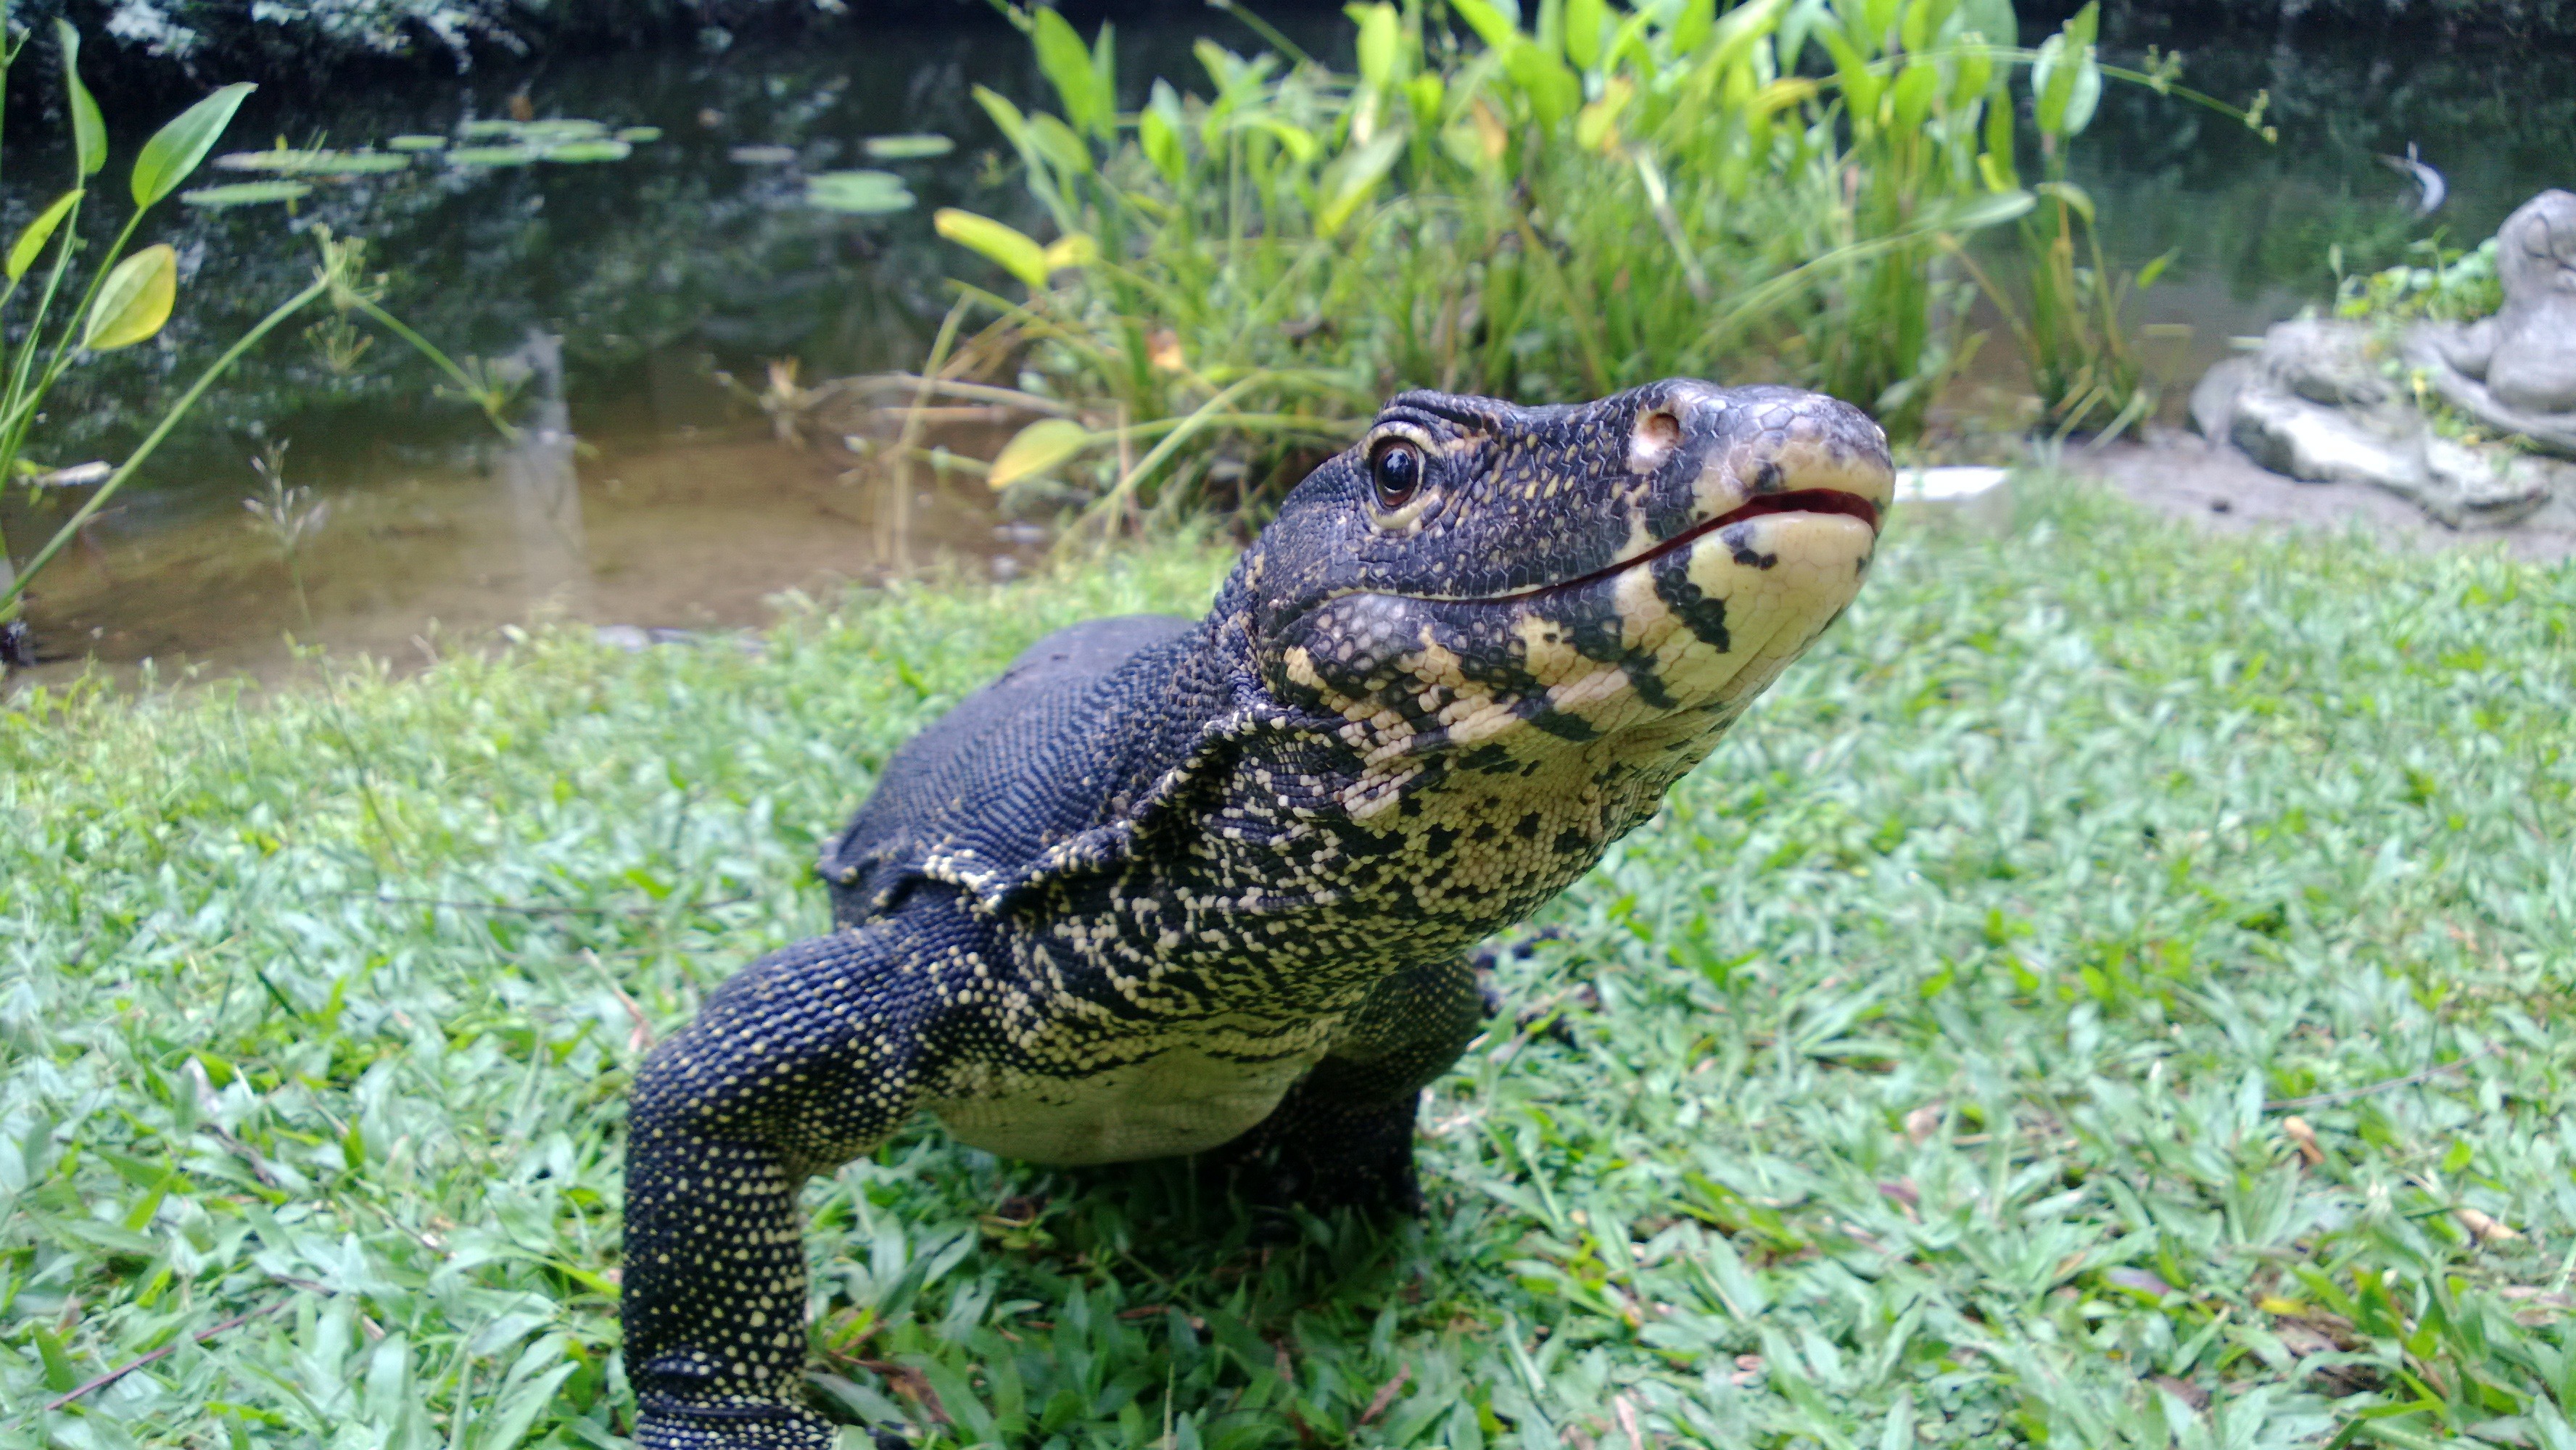
wildlife, asia, reptile, scale, iguana, fauna, lizard, green lizard, monitor, vertebrate, dragon, dinosaur, scaly, borneo, southeast, lacerta, dragons, monitor lizard, american alligator, emydidae, scaled reptile, lacertidae